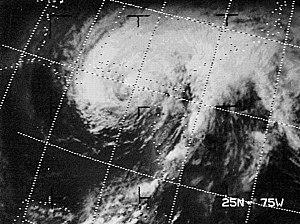
L'ouragan Agnès fut la première tempête tropicale et le premier ouragan de la saison 1972 dans le bassin de l'Atlantique nord. Un des rares ouragans à se développer en juin, il toucha terre en Floride avant de se déplacer vers le nord-est. Bien qu'il perdit alors de son intensité, il atteignit la Nouvelle-Angleterre alors qu'il était encore une tempête tropicale. Ses pires dommages furent rapportés dans la partie nord-est de la Pennsylvanie et dans le nord de l'État de New York. Ceux-ci furent surtout dus aux pluies torrentielles qui tuèrent 129 personnes lors des inondations et causèrent des dommages estimés à 11,6 milliards USD. Ce furent les pires dommages rapportés par un ouragan à ce moment-là, surpassant l'ouragan Betsy, et il fallut attendre l'ouragan Hugo de 1989 pour le surpasser.